History of Istanbul

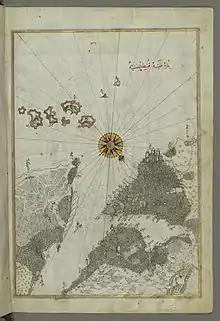
A map of the city from a 17th-century copy of the Piri Reis book, "Kitab-ı Bahriye" refers to the city as Kostantiniyye (Walters Art Museum collection). North is at the bottom. The Prince Islands are at the top. The old city of Constantinople or Stamboul (modern-day Fatih) is on the right. Across the Golden Horn at bottom right is Pera (Beyoğlu). Asiatic Istanbul (Üsküdar/Scutari, Kadıköy) lies across the Bosphorus on the left.

There was also an Italian community in the area of the Galata Tower. Having surrendered before the fall of the city, Mehmed allowed them to preserve an element of self-government. For generations after, they supplied interpreters and diplomats for the Ottoman Court. After the conquest of Egypt in 1517, and the Sultan's acceptance of the position of Caliph, Constantinople acquired additional importance in Muslim eyes. Mosques built by Sultan Suleiman I and his successors gave the city the unique appearance it still preserves today. The individual communities, though, still lived in self-contained areas.